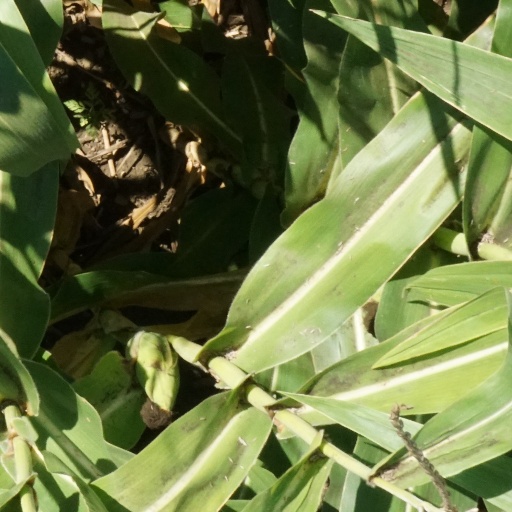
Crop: maize; corn